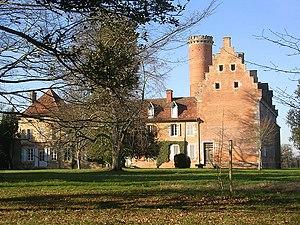
Château de Lau à Duhort-Bachen
Cet article recense de manière non exhaustive les châteaux, maisons fortes, mottes castrales, situés dans le département français des Landes. Il est fait état des inscriptions et classements au titre des monuments historiques.
Le château du Lau se situe sur la commune du Duhort-Bachen, dans le département français des Landes. Il est classé aux monuments historiques par arrêté du 2 avril 1997.
Cet article recense les monuments historiques des Landes, en France.